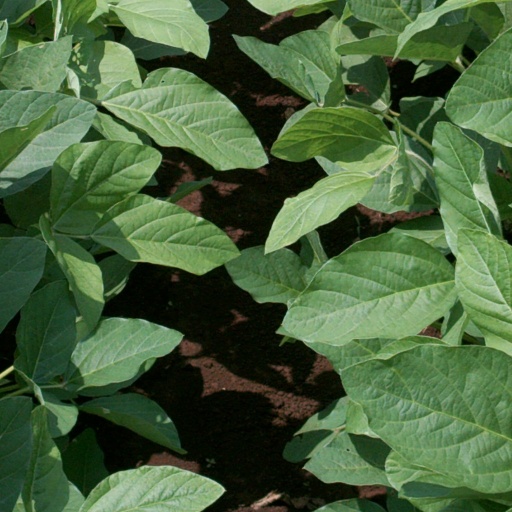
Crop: soybean